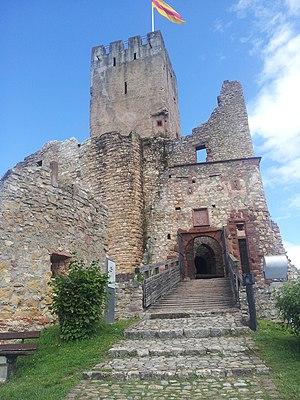
Château de Rothelin (Lörrach, Allemagne)
Le château de Rothelin près de Bâle, situé dans la commune de Lörrach en Allemagne, était la résidence du margrave de Hochberg-Sausenberg au Moyen Âge et le centre administratif de la région Markgräflerland.